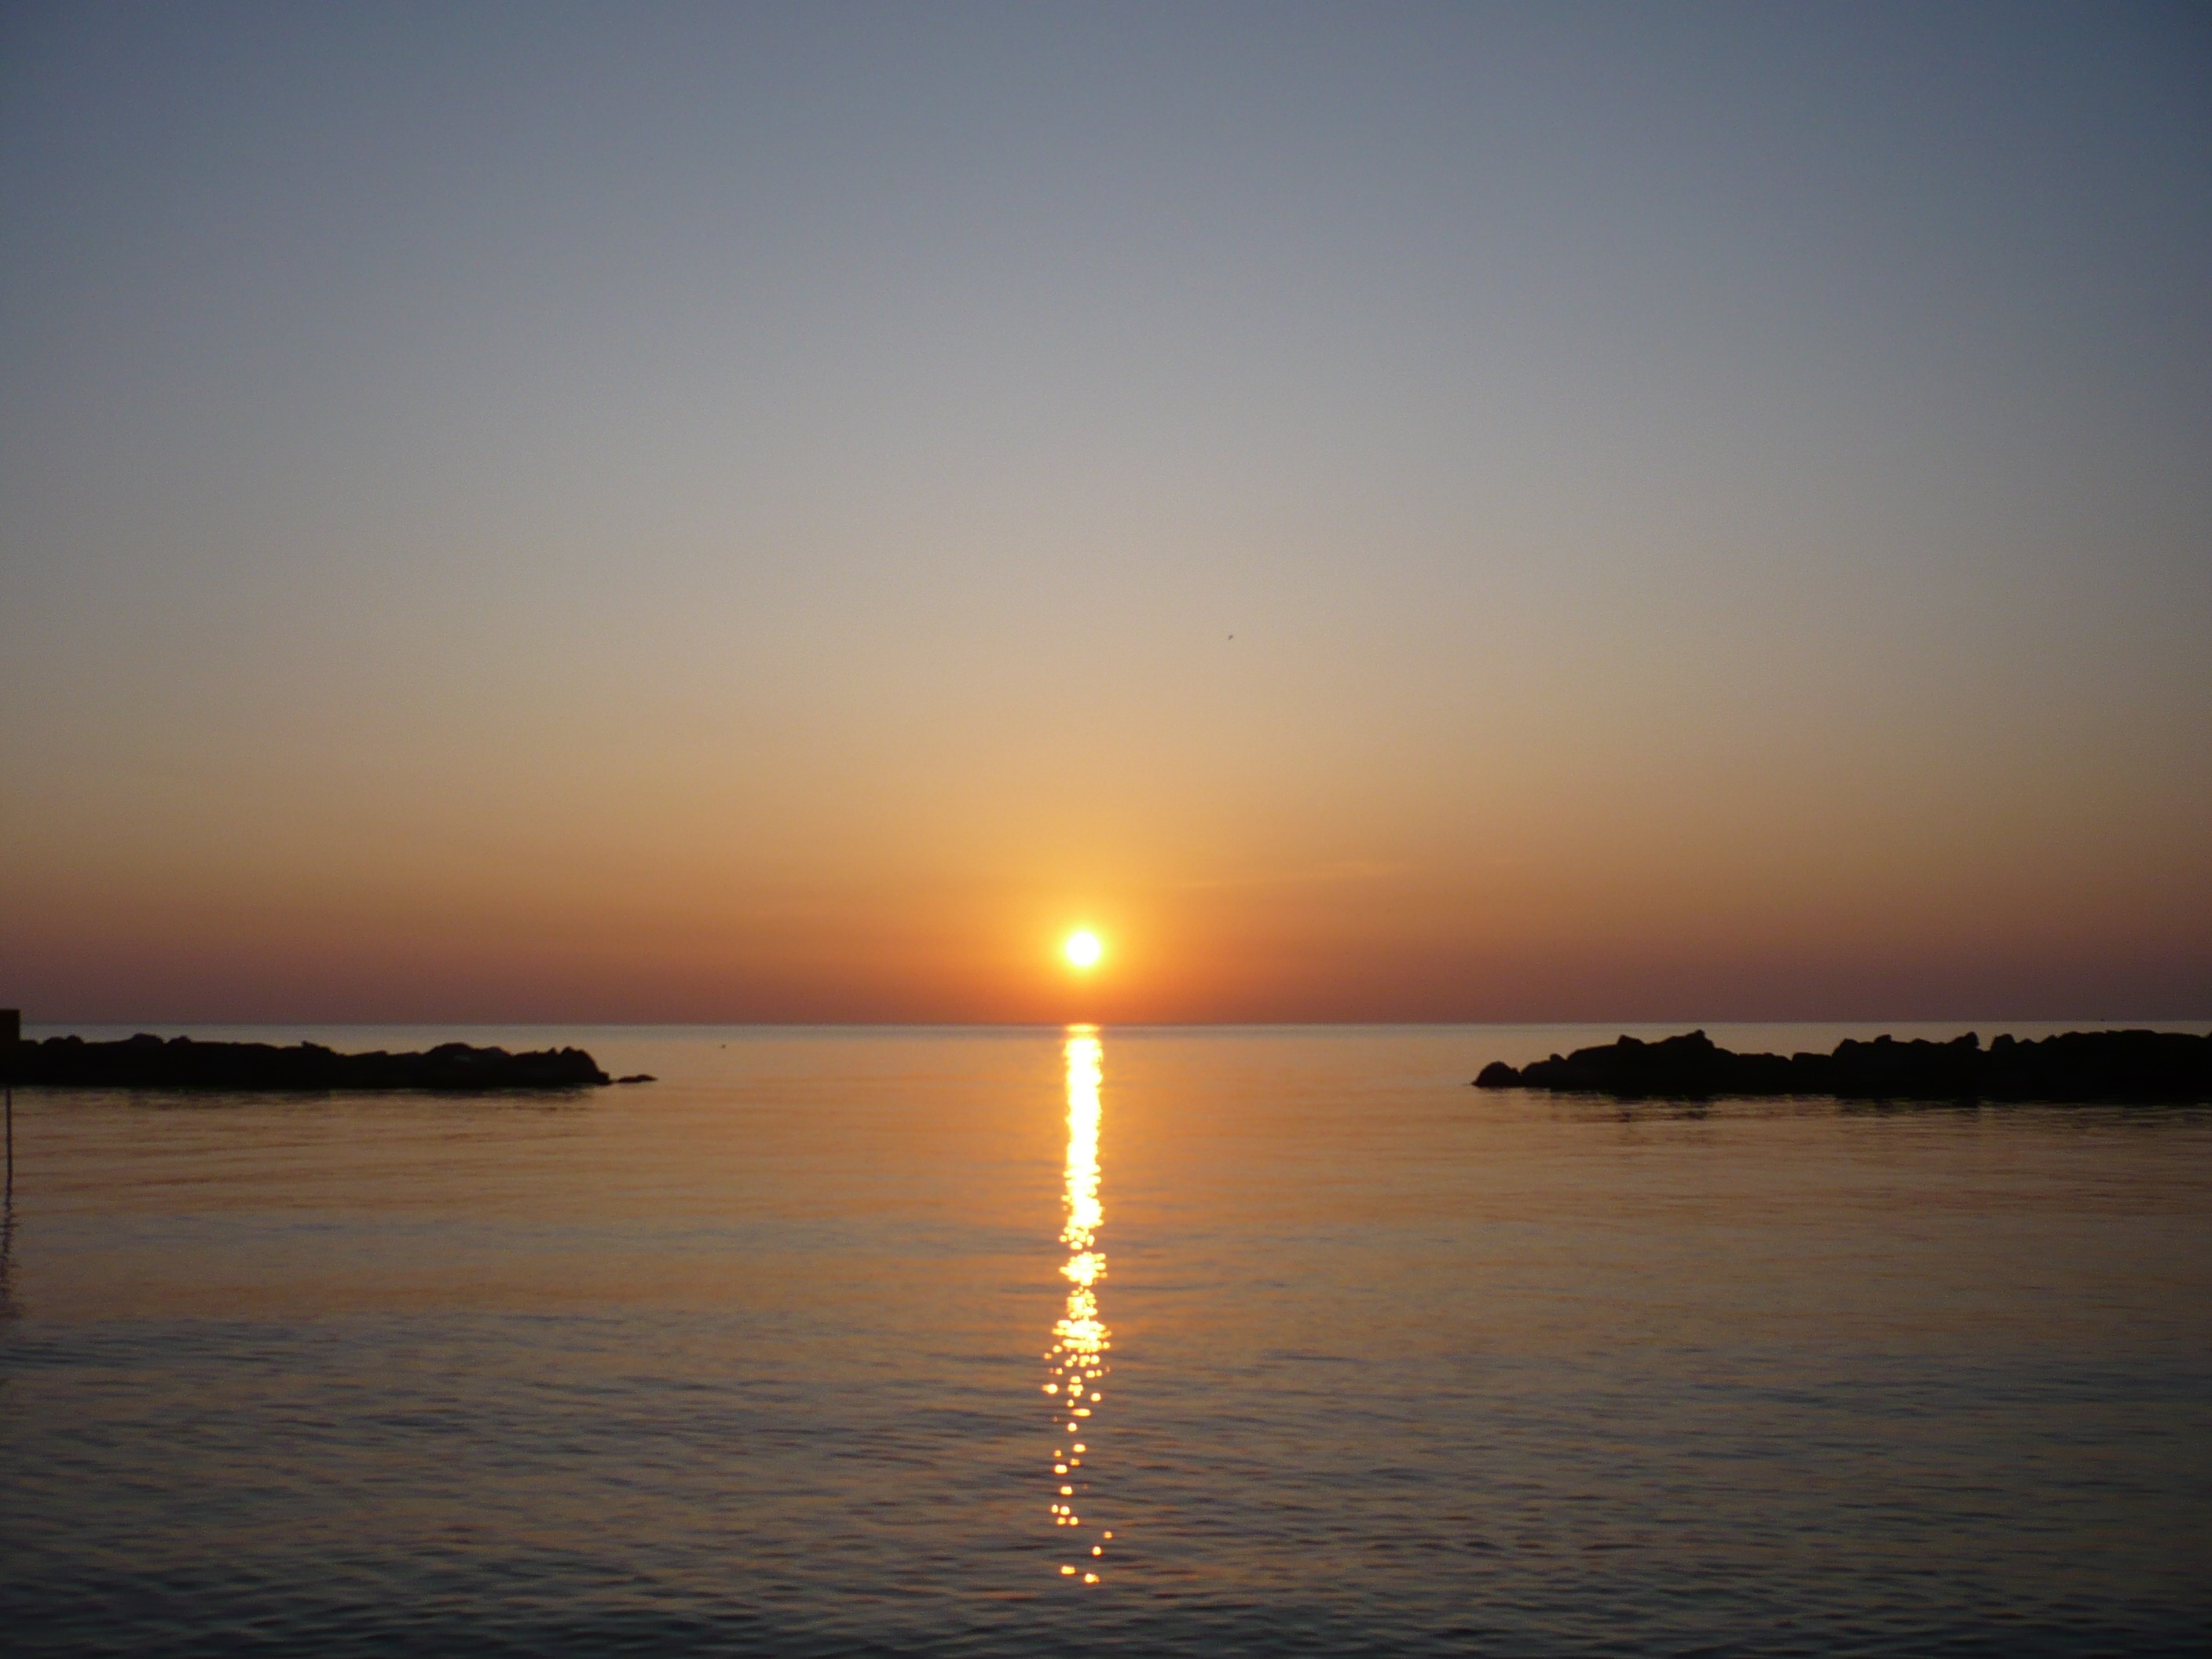
beach, sea, coast, ocean, horizon, sun, sunrise, sunset, sunlight, morning, wave, dawn, dusk, evening, reflection, italy, body of water, afterglow, atmospheric phenomenon, martinsicuro